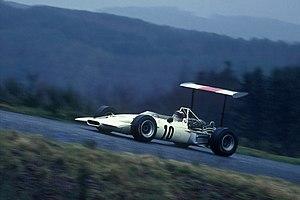
Joseph Siffert, couramment appelé Jo Siffert dans le milieu automobile et Seppi par ses compatriotes, est un pilote automobile suisse.
La Lola T102 est une monoplace de Formule 1 engagée par l'écurie allemande Bayerische Motoren Werke AG dans le cadre du Grand Prix d'Allemagne 1968, huitième manche du championnat du monde de Formule 1 1968. Conçue par le constructeur britannique Lola Cars, dirigée par l'ingénieur Eric Broadley, la T102 est pilotée par l'Allemand Hubert Hahne.